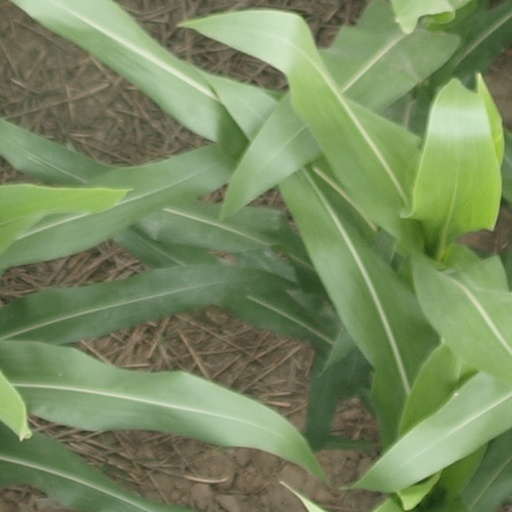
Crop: maize; corn